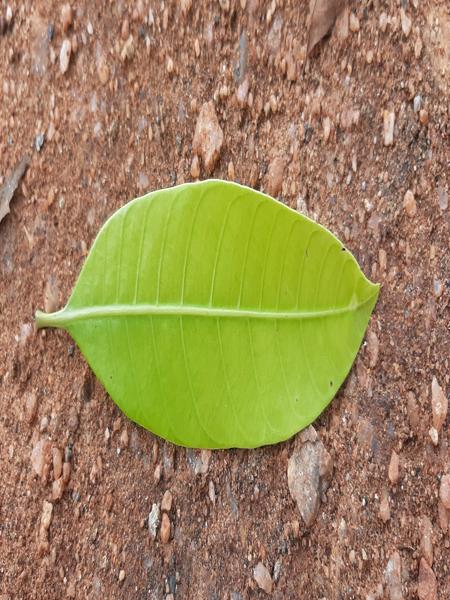
Plant: Mango